Charles Lehmback Farmstead

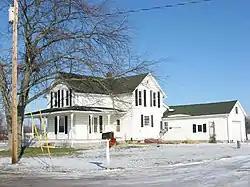
Charles Lehmback Farmstead, January 2013

Charles Lehmback Farmstead is a historic home located near Garrett in Keyser Township, DeKalb County, Indiana. It was built in 1911, and is a two-story, Queen Anne-style frame dwelling with a one-story shed roofed addition. It has a one-story wraparound porch.